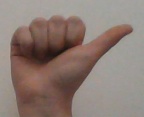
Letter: dhad